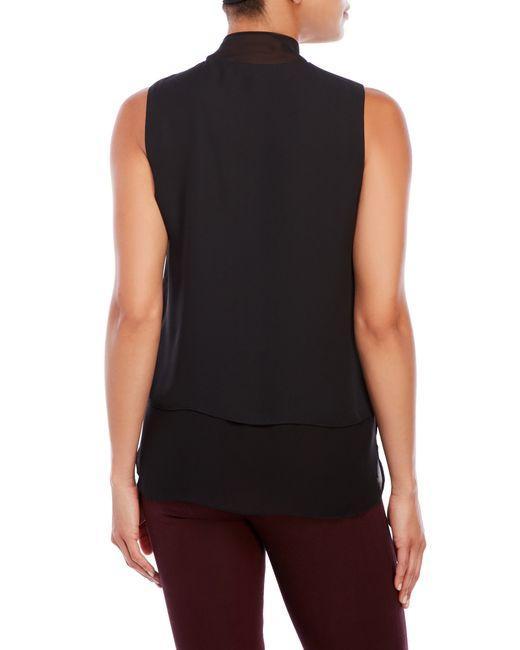
Elegantes ärmelloses Kleid in schwarzer Farbe